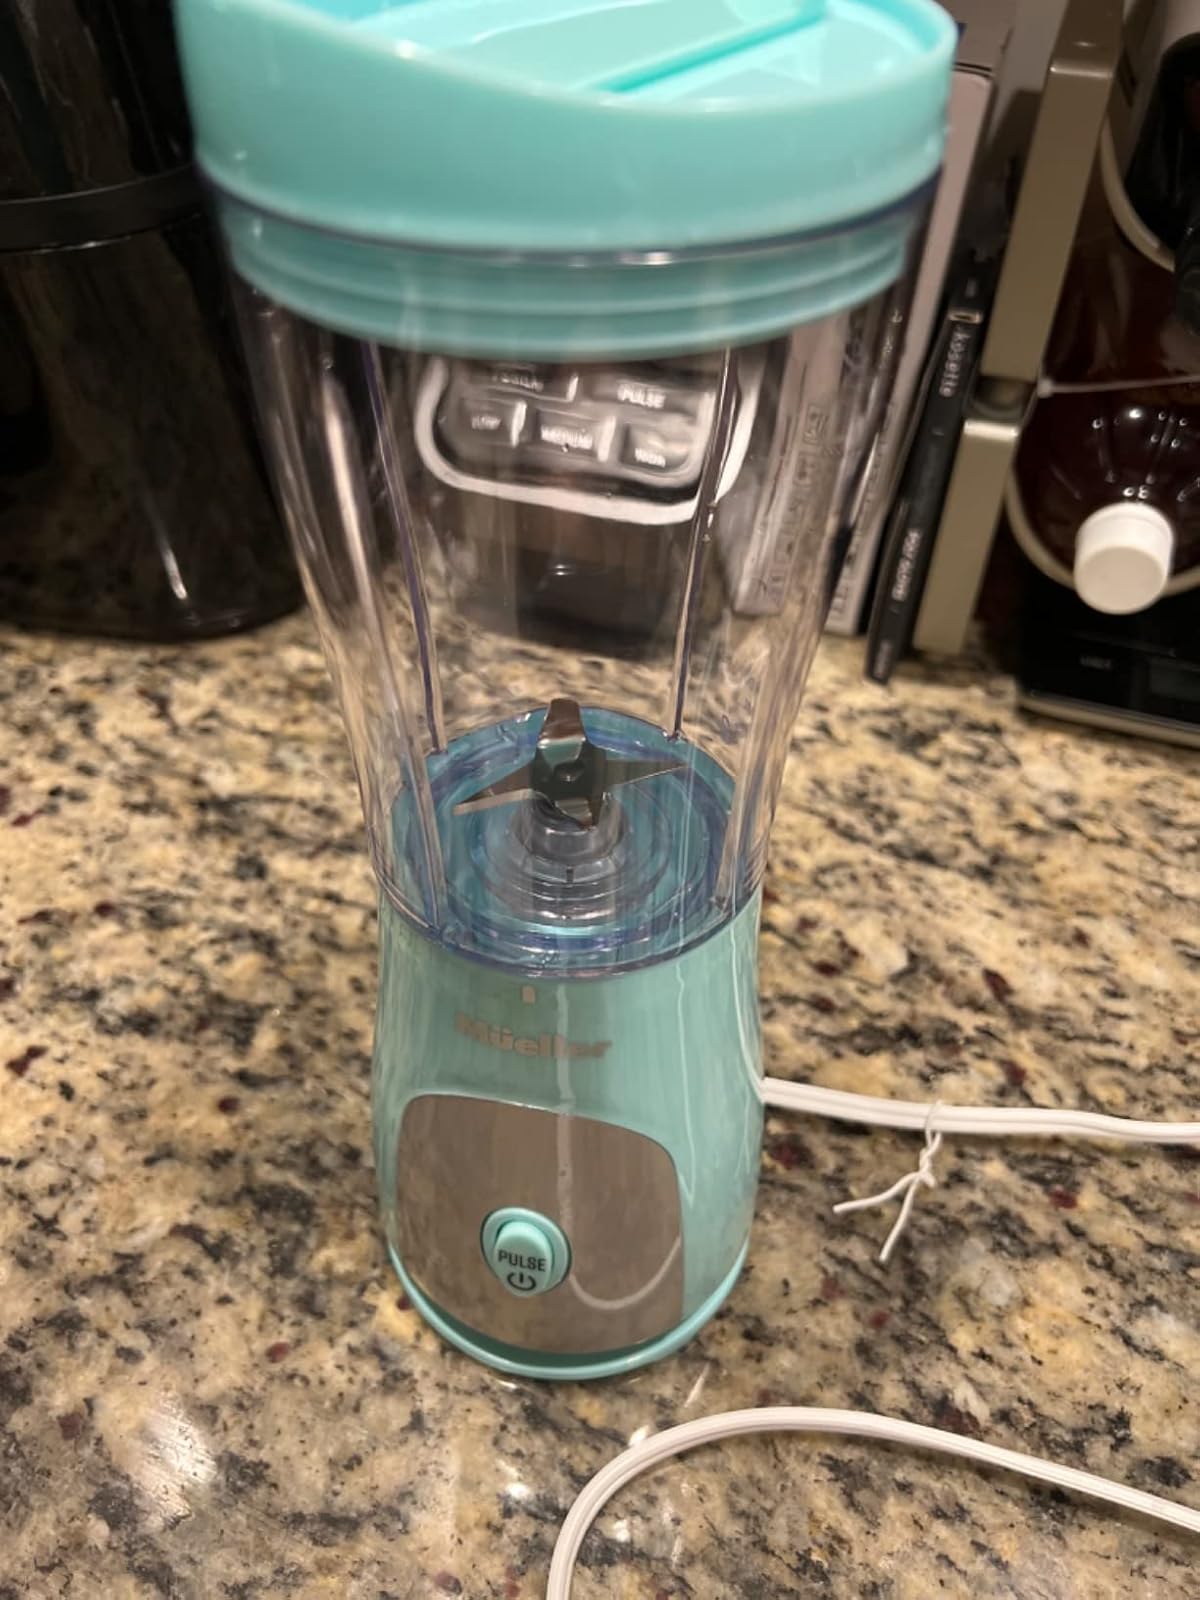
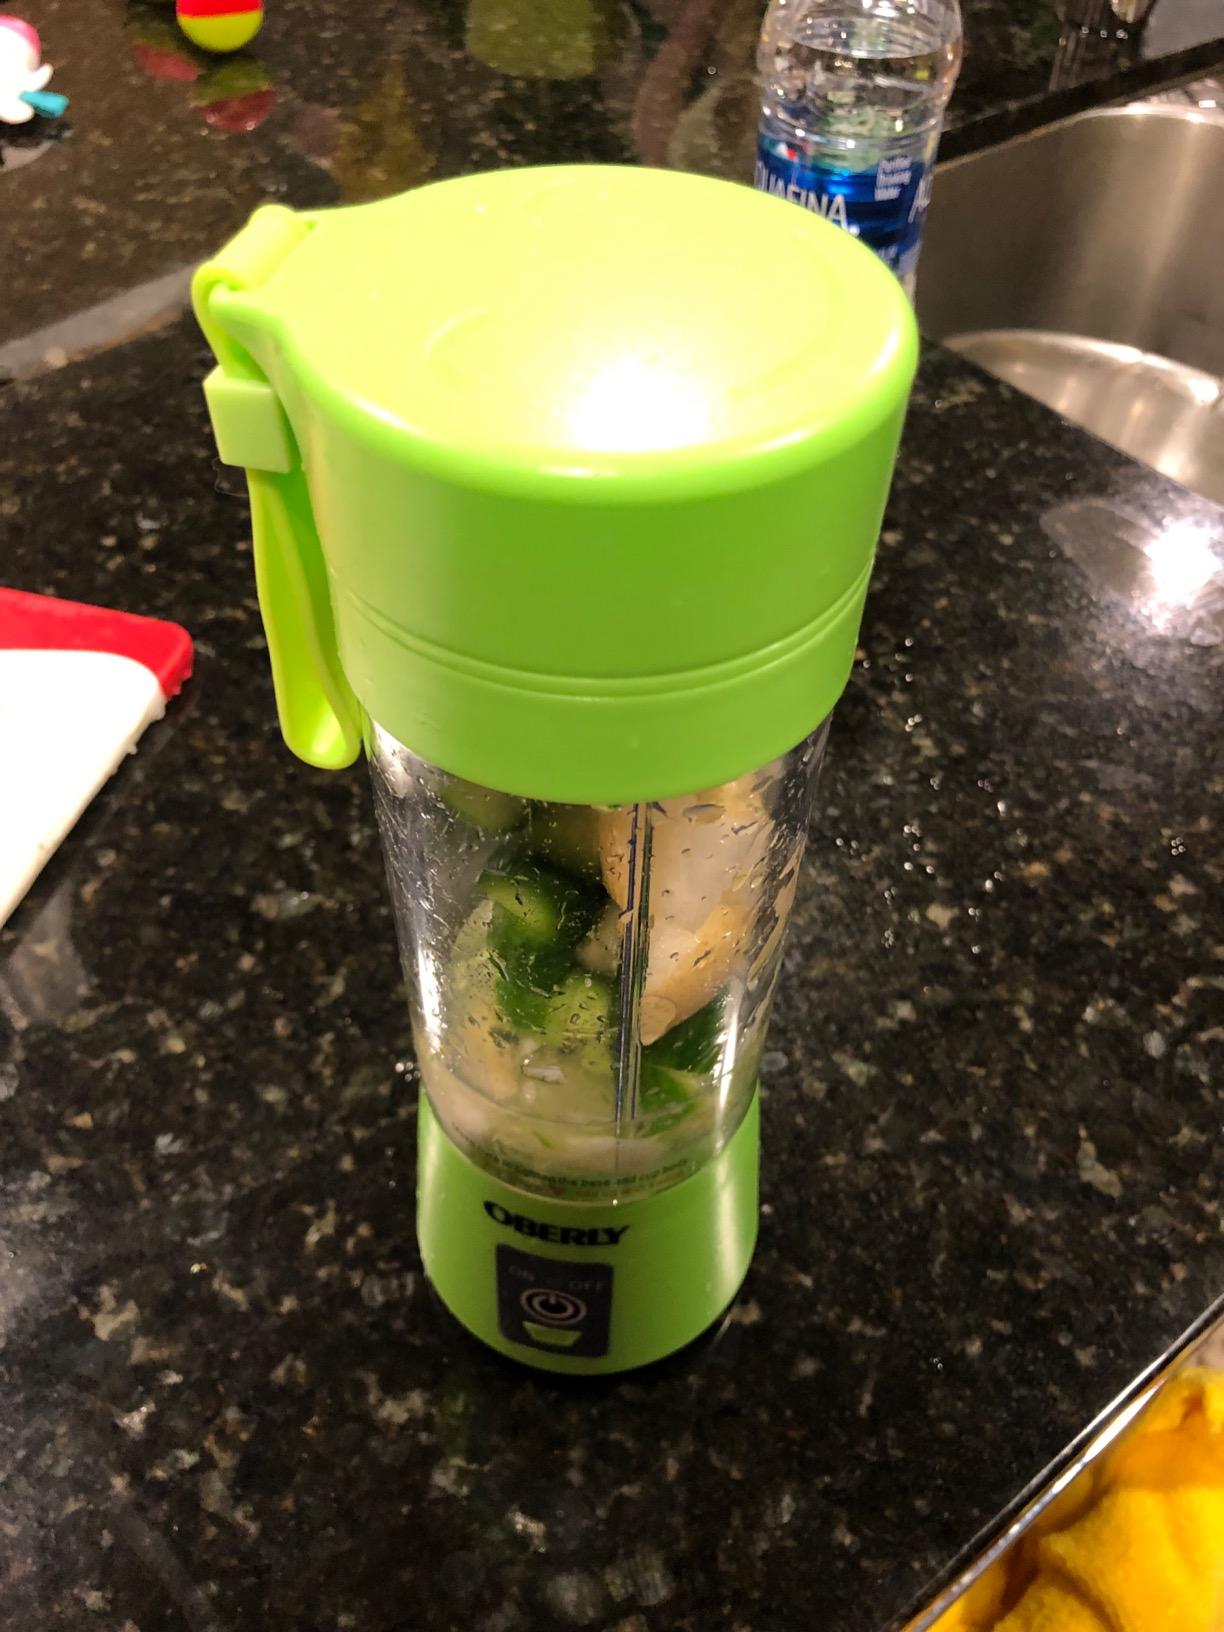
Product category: items_blender
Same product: no